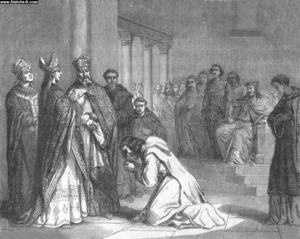
Cette page concerne l'année 833 du calendrier julien.